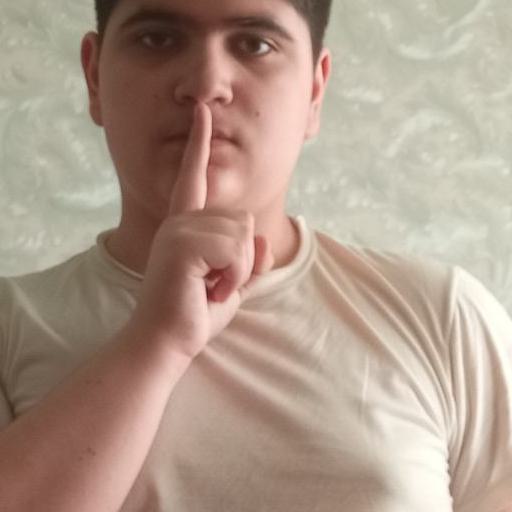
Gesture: mute